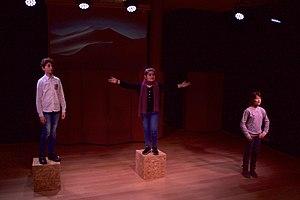
Performance de lecture théâtralisée lors de la Nuit de la Lecture 2020 par de jeunes comédiens des Yvelines (78)
La lecture à voix haute, aussi appelée lecture à haute voix est une forme de lecture consistant à oraliser un texte par opposition à la lecture silencieuse ou la lecture auriculaire.